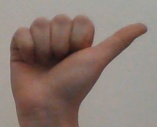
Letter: dhad